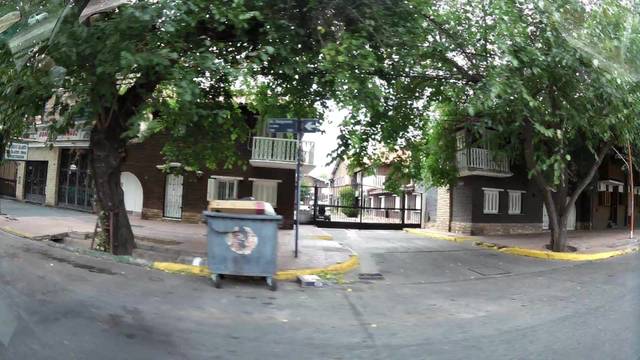
Region: Argentina
Coordinates: -32.894, -68.851